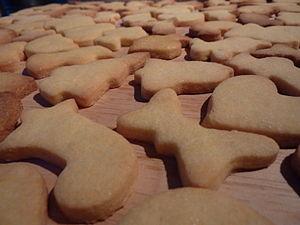
Plaque de ""bredele"" alsaciens"
En alémanique alsacien et en francique lorrain, les bredele ou braedele, bredala, bredle ou plus spécifiquement Winachtsbredele sont des petits fours qui sont aujourd'hui confectionnés à l'occasion des fêtes de fin d'année.